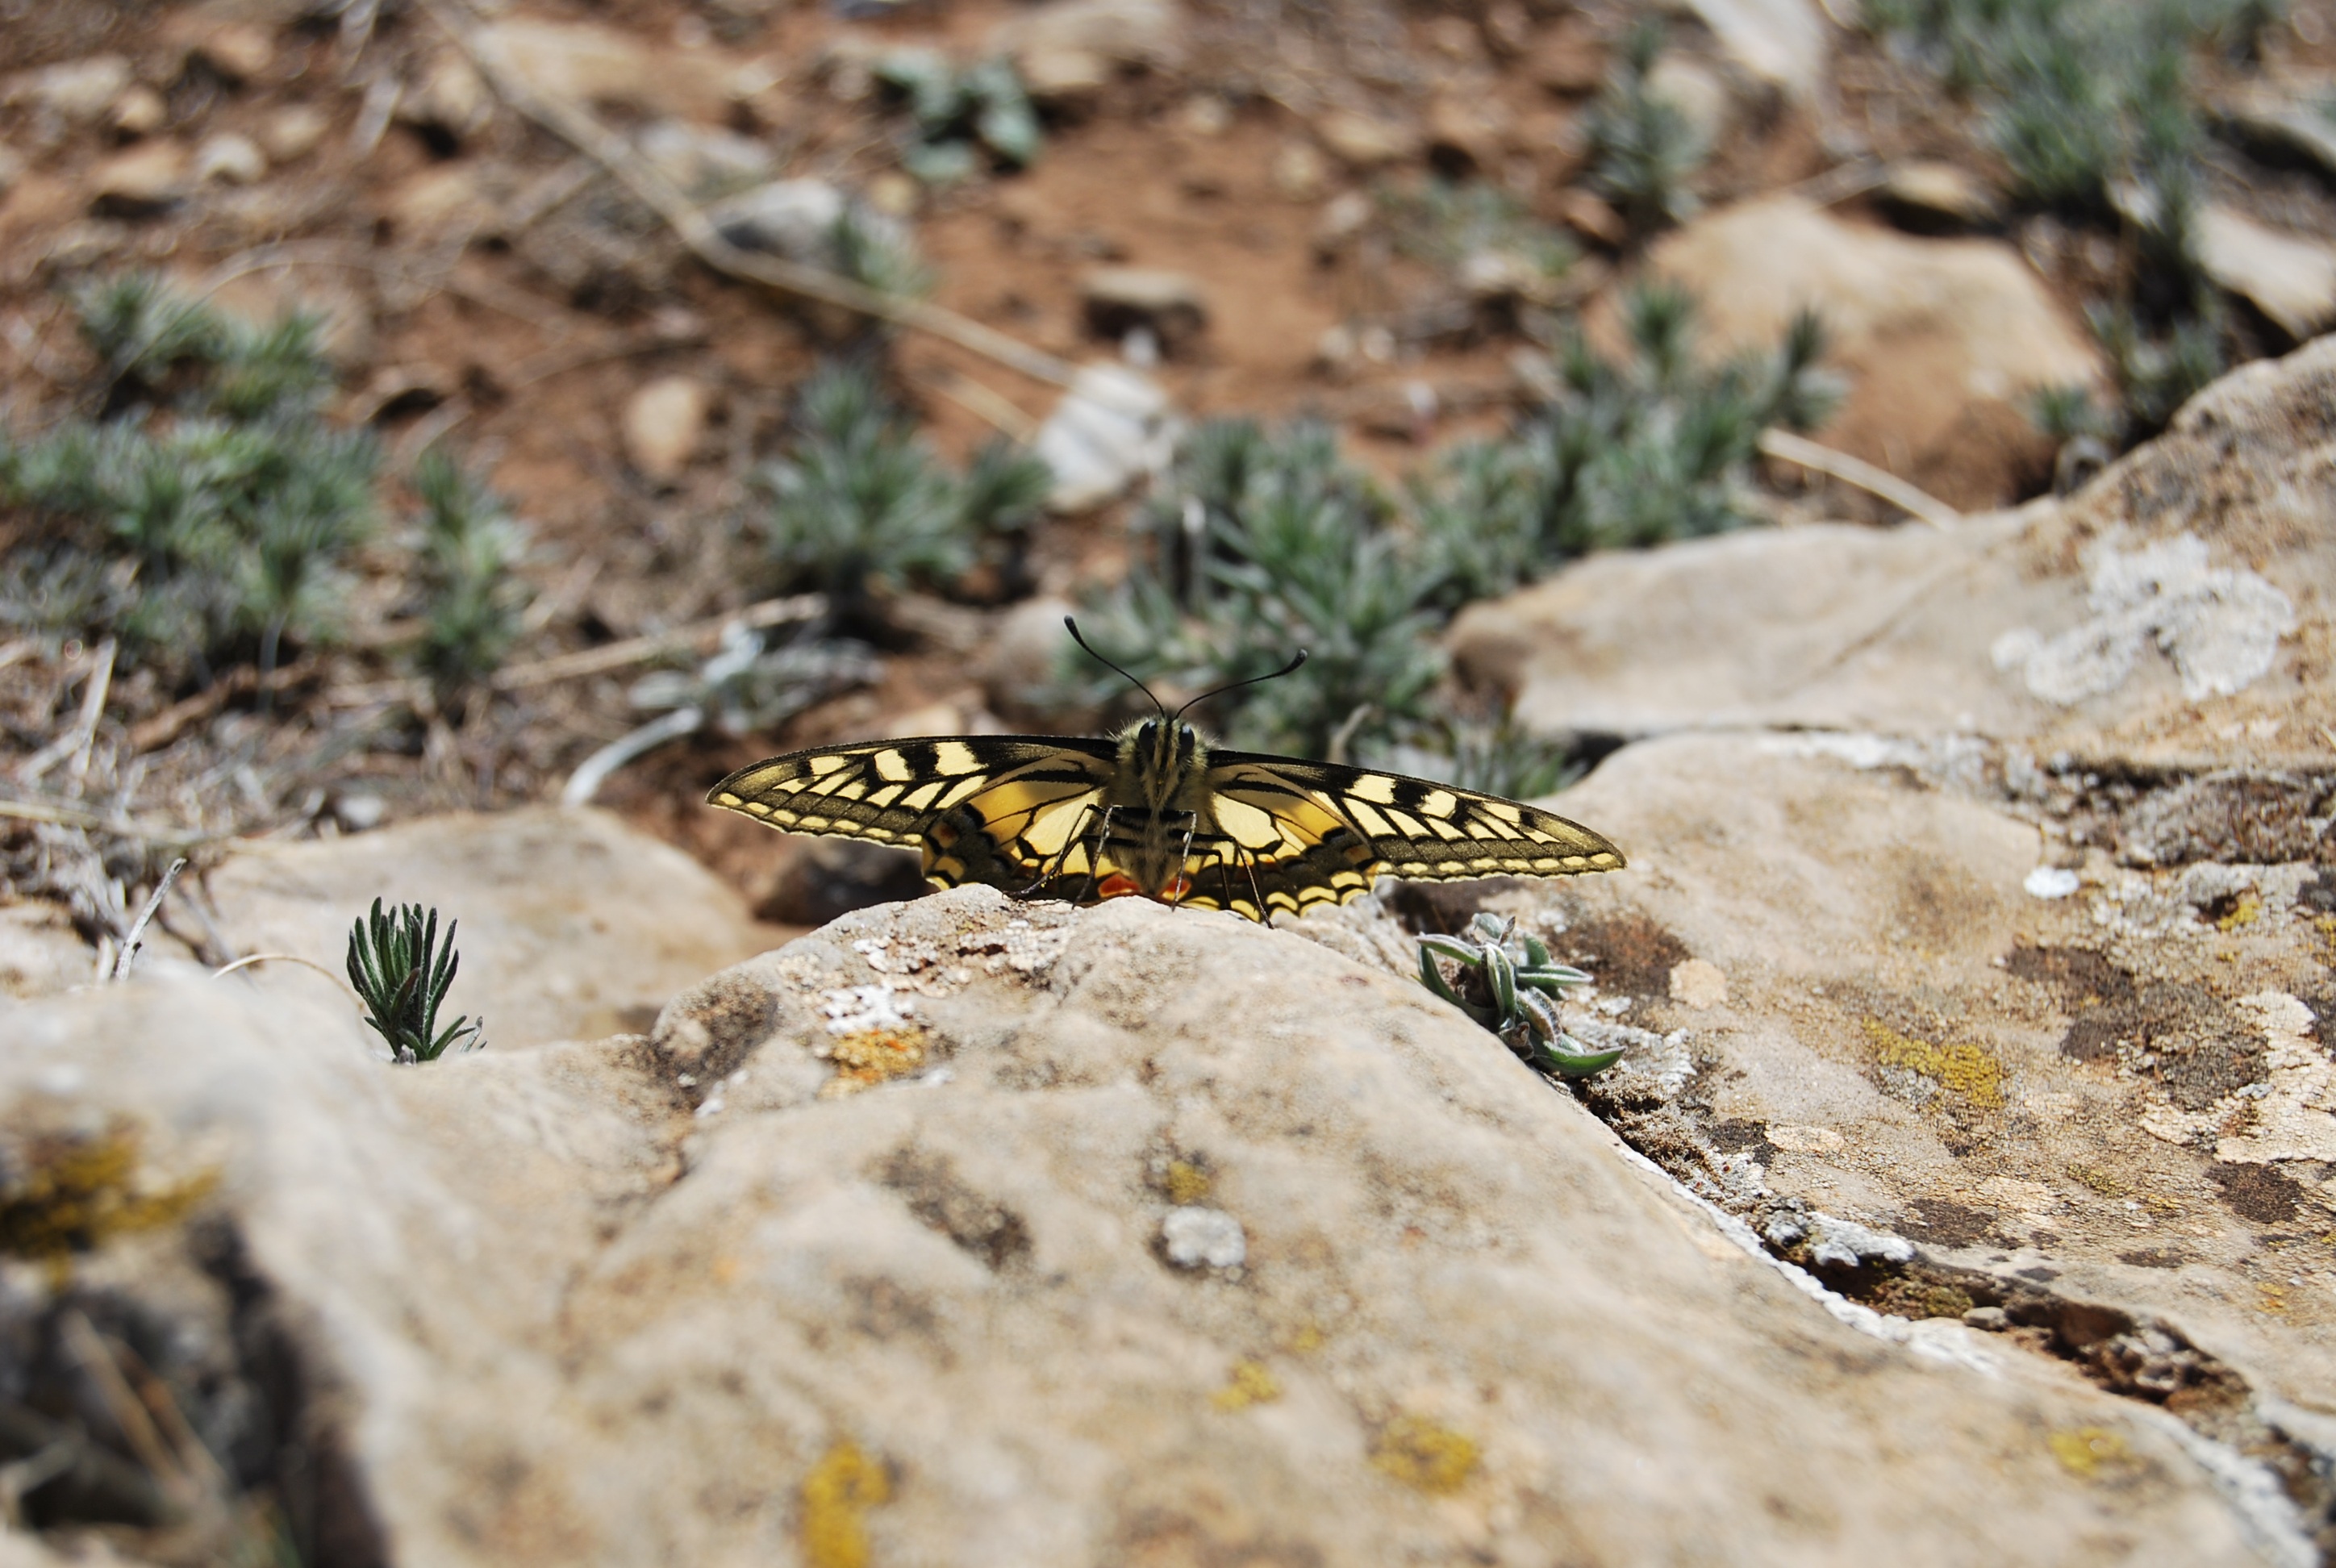
nature, sand, rock, leaf, flower, wildlife, insect, butterfly, flora, fauna, invertebrate, close up, macro photography, membrane winged insect, moths and butterflies